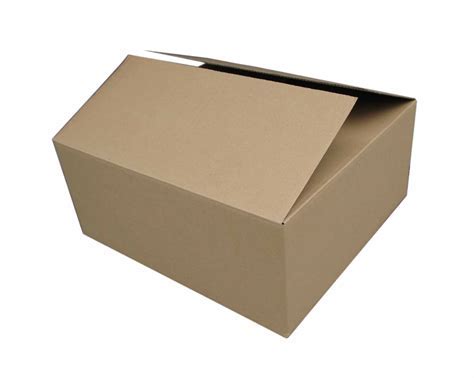
Label: cardboard